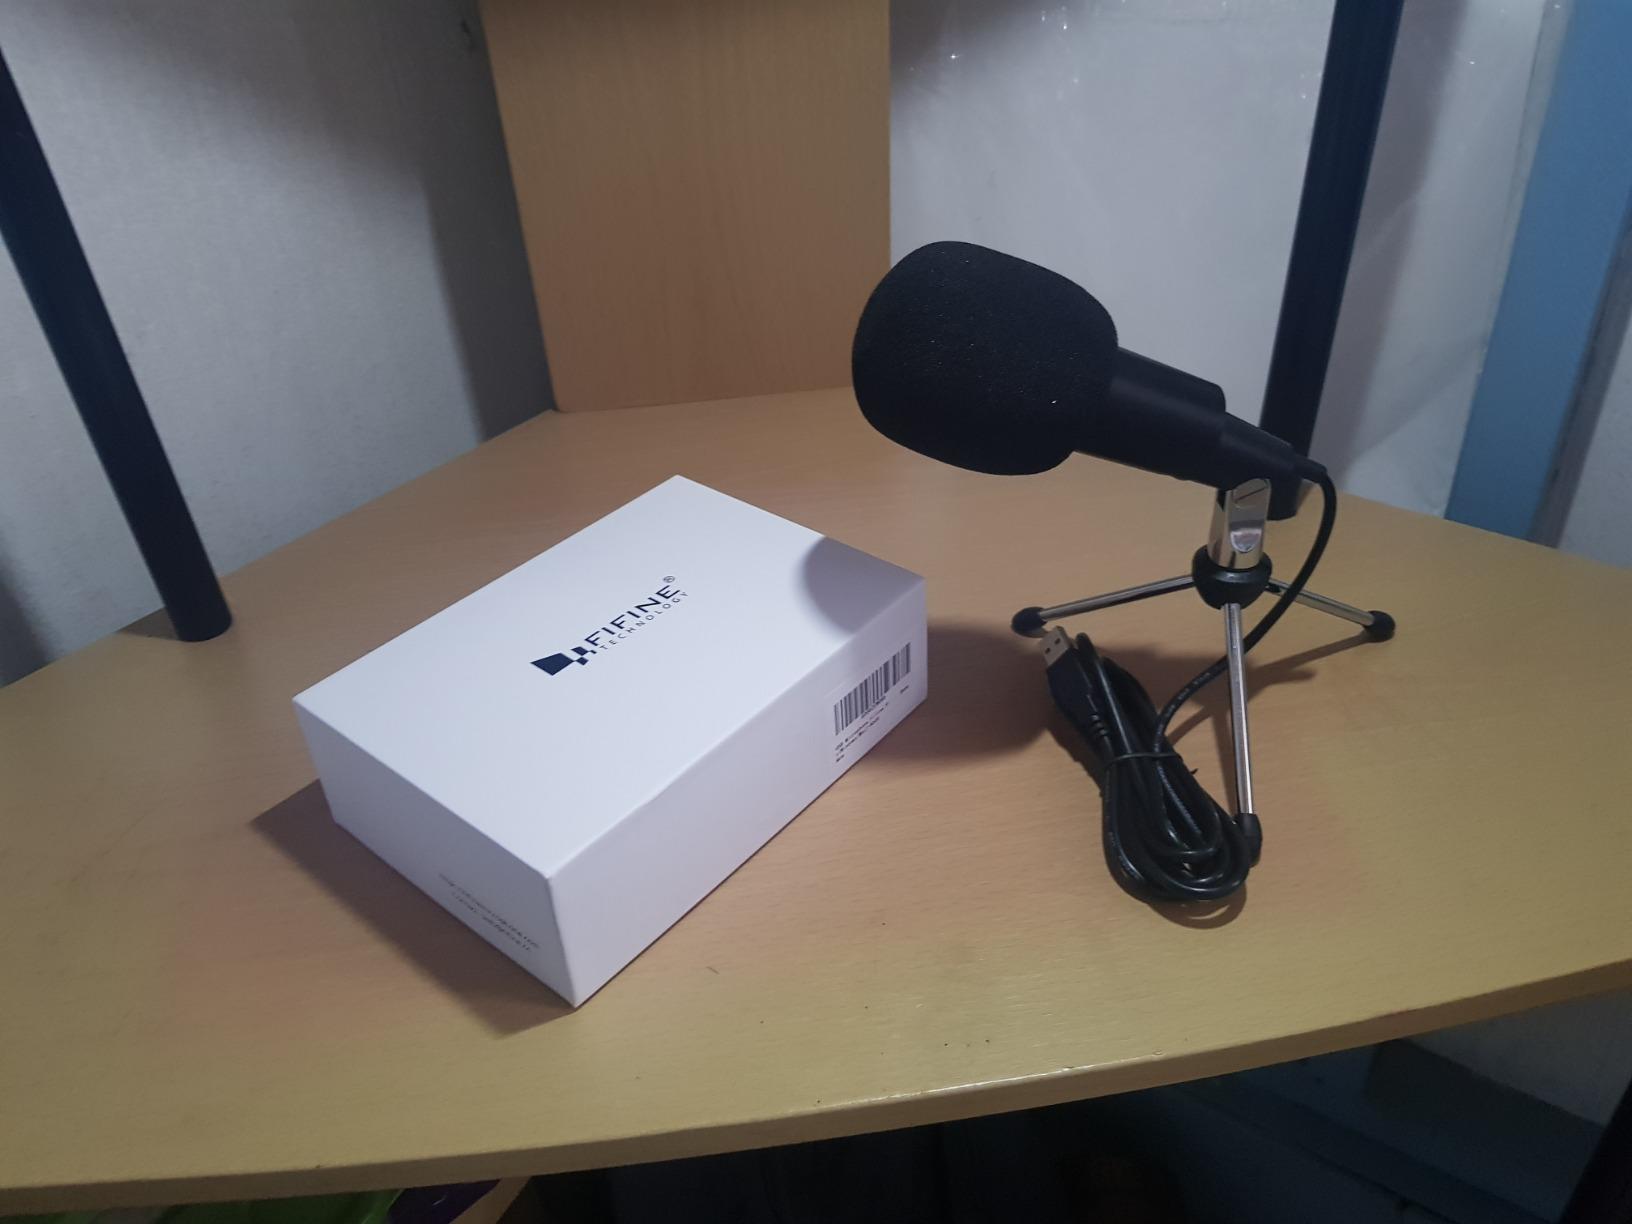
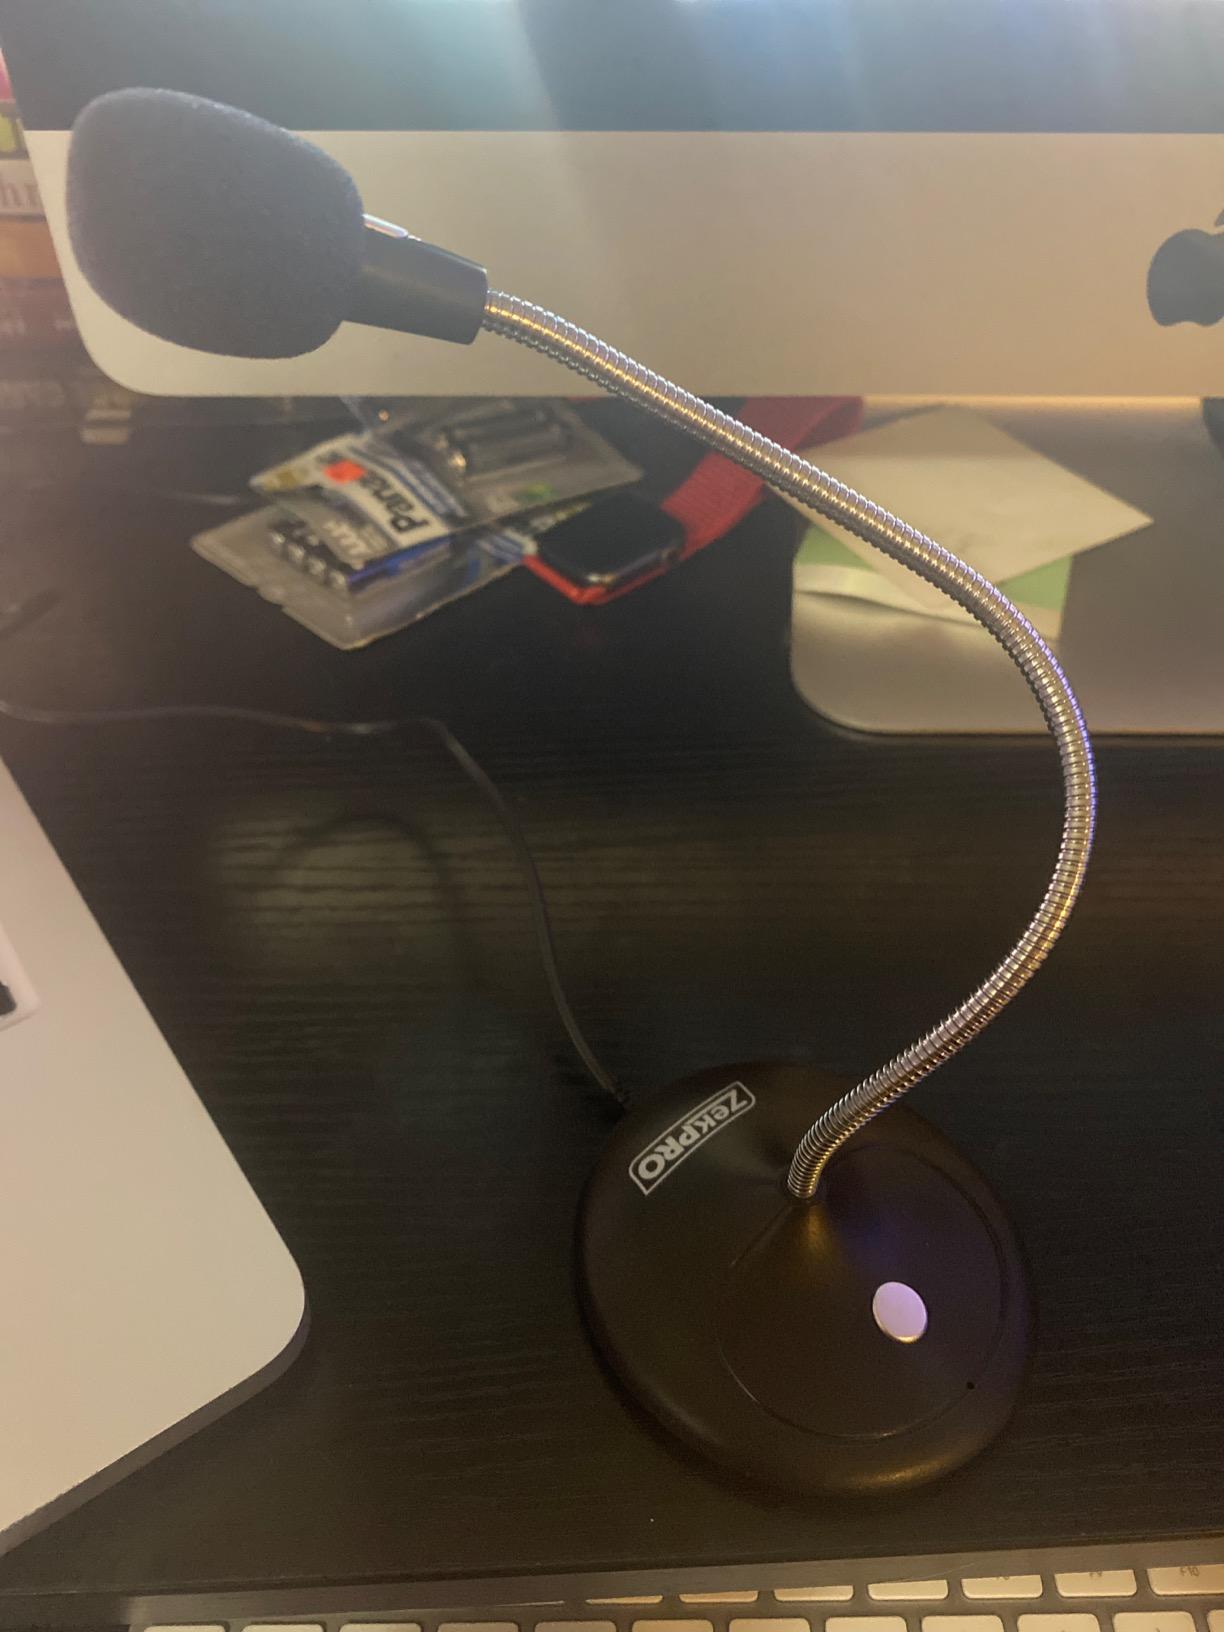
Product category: microphone
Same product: no